Wishing Moon

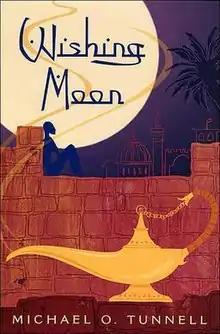

Wishing Moon by Michael O. Tunnell is a modern-style Arabian fantasy for children. It was published in New York in 2004 by Dutton Children's Books, and is followed by a sequel titled "Moon Without Magic".